Folivore

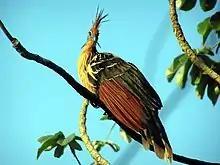
A hoatzin

It has been observed that folivory is extremely rare among flying vertebrates. Morton (1978) attributed this to the fact that leaves are heavy, slow to digest, and contain little energy relative to other foods. The hoatzin is an example of a flighted, folivorous bird, but it is a weak flier, due to the well-developed foregut (used to digest its food) reducing the area available for flight muscles to attach. There are, however, many species of folivorous flying insects.